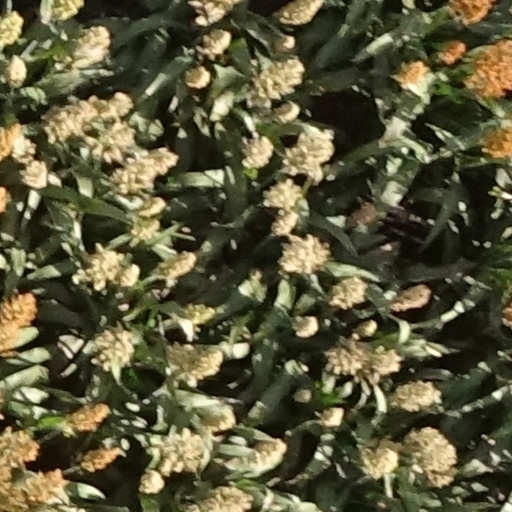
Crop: sorghum